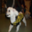
Label: dog